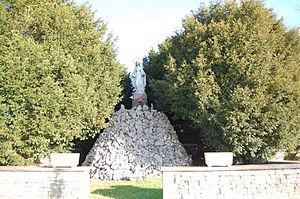
Borey est une commune du Nord-Est de la France, située dans le département de la Haute-Saône en région Bourgogne-Franche-Comté. Elle fait partie du canton de Villersexel et de la Communauté de communes du Triangle Vert. Ses habitants sont appelés les Boréens.